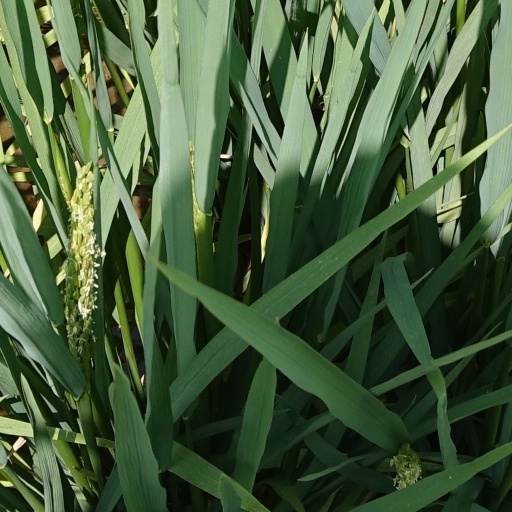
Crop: rice